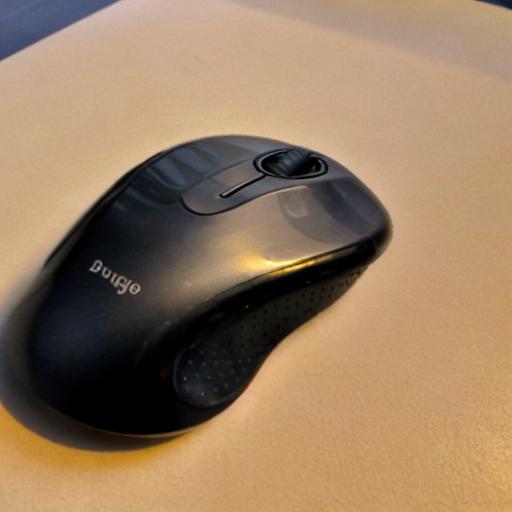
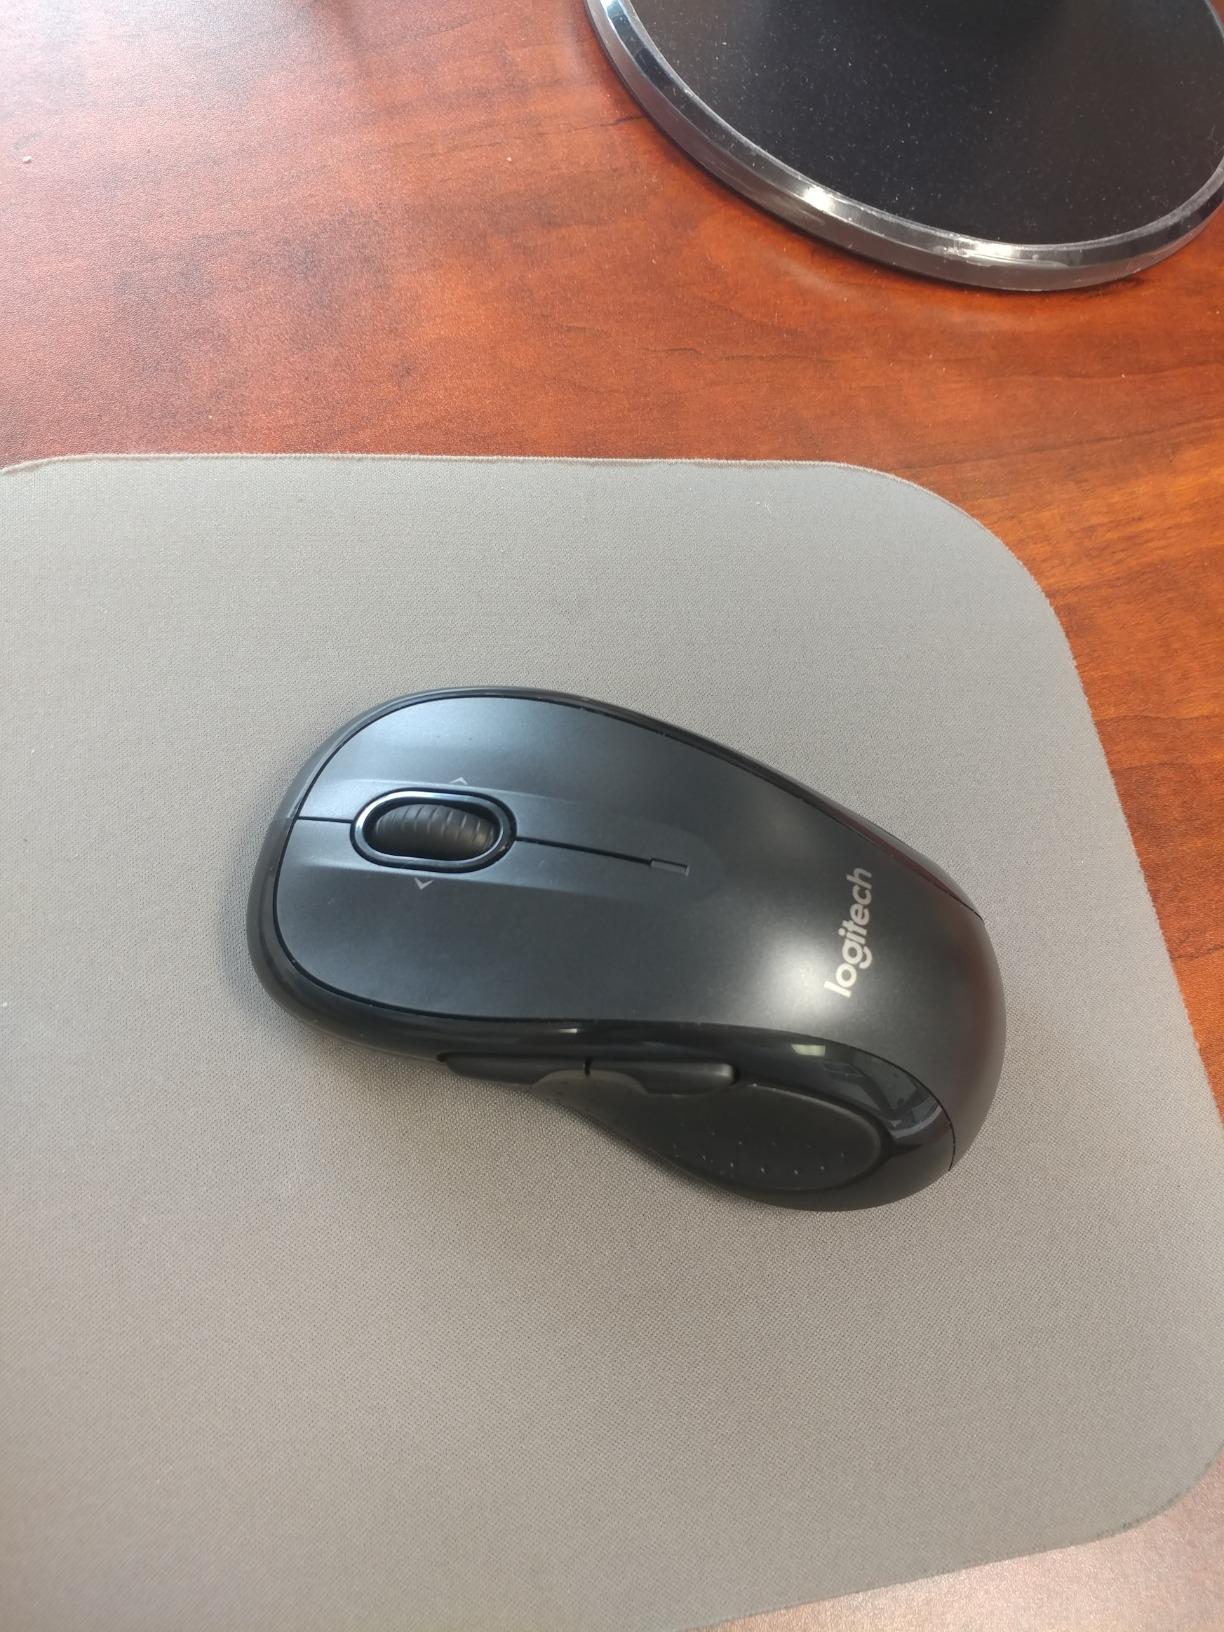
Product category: mouse
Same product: no